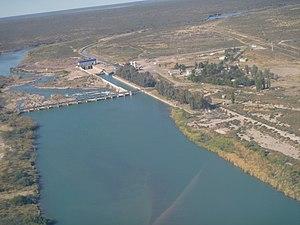
Le Río Colorado est un important fleuve du sud de l'Argentine qui coule dans les provinces de Mendoza, de Neuquén, de La Pampa et de Río Negro.